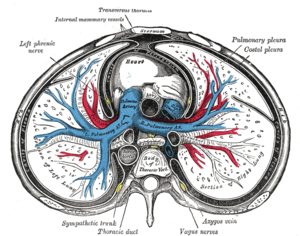
En physiologie, le hoquet ou la myoclonie phrénoglottique est un réflexe ventilatoire caractérisé par une succession de contractions inspiratoires spasmodiques, incontrôlables et involontaires des muscles inspiratoires concomitante d'une inhibition des muscles expiratoires, suivies 35 ms plus tard d'une constriction de la glotte. L'arrivée d'air est alors freinée et a du mal à pénétrer dans la trachée et les poumons, ce qui provoque une incommodité et une vibration des cordes vocales, au niveau de l'épiglotte : le bruit glottal caractéristique du hoquet s'échappe.
Le péricarde est un sac à double paroi contenant le cœur et les racines des gros vaisseaux sanguins. Il est constitué d'un feuillet superficiel, le péricarde fibreux et d'un feuillet profond, le péricarde séreux. Le péricarde séreux est lui-même composé de deux feuillets : le feuillet pariétal vers l'extérieur et le feuillet viscéral vers l'intérieur. Ces deux derniers feuillets sont séparés par une cavité péricardique virtuelle contenant le fluide péricardique, cela leur permet de glisser l'un par rapport à l'autre, ce qui facilite les mouvements du cœur.
En anatomie, l'épicarde est la couche interne du feuillet interne du péricarde. Il constitue la séreuse de ce feuillet et s'étend sur toute la surface externe du cœur et la partie proximale des gros vaisseaux. Il est en continuité avec la séreuse du feuillet externe du péricarde, au niveau de la ligne de réflexion péricardique ; ces deux feuillets sont accolées et définissent ainsi la cavité péricardique, qui est un espace virtuel. Cette structure permet ainsi des mouvements de glissement entre les deux parois, et donc de contraction/relaxation du cœur sans entrave.